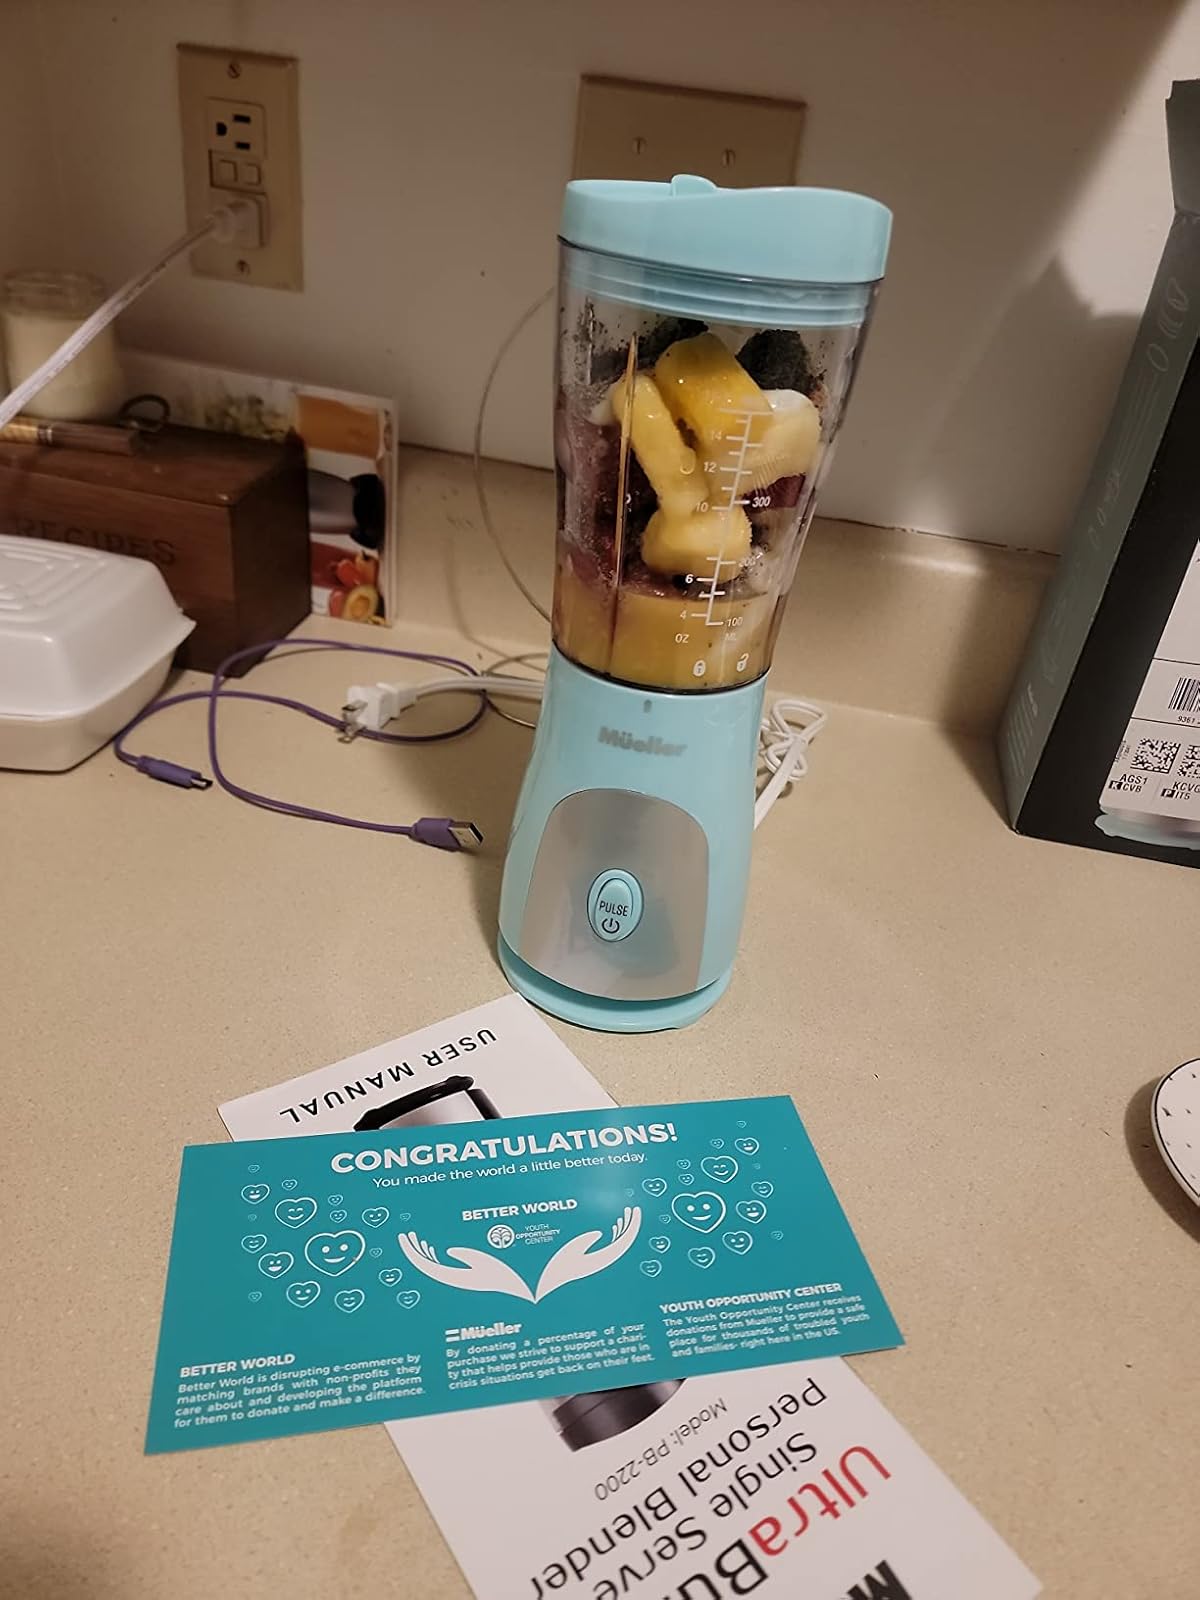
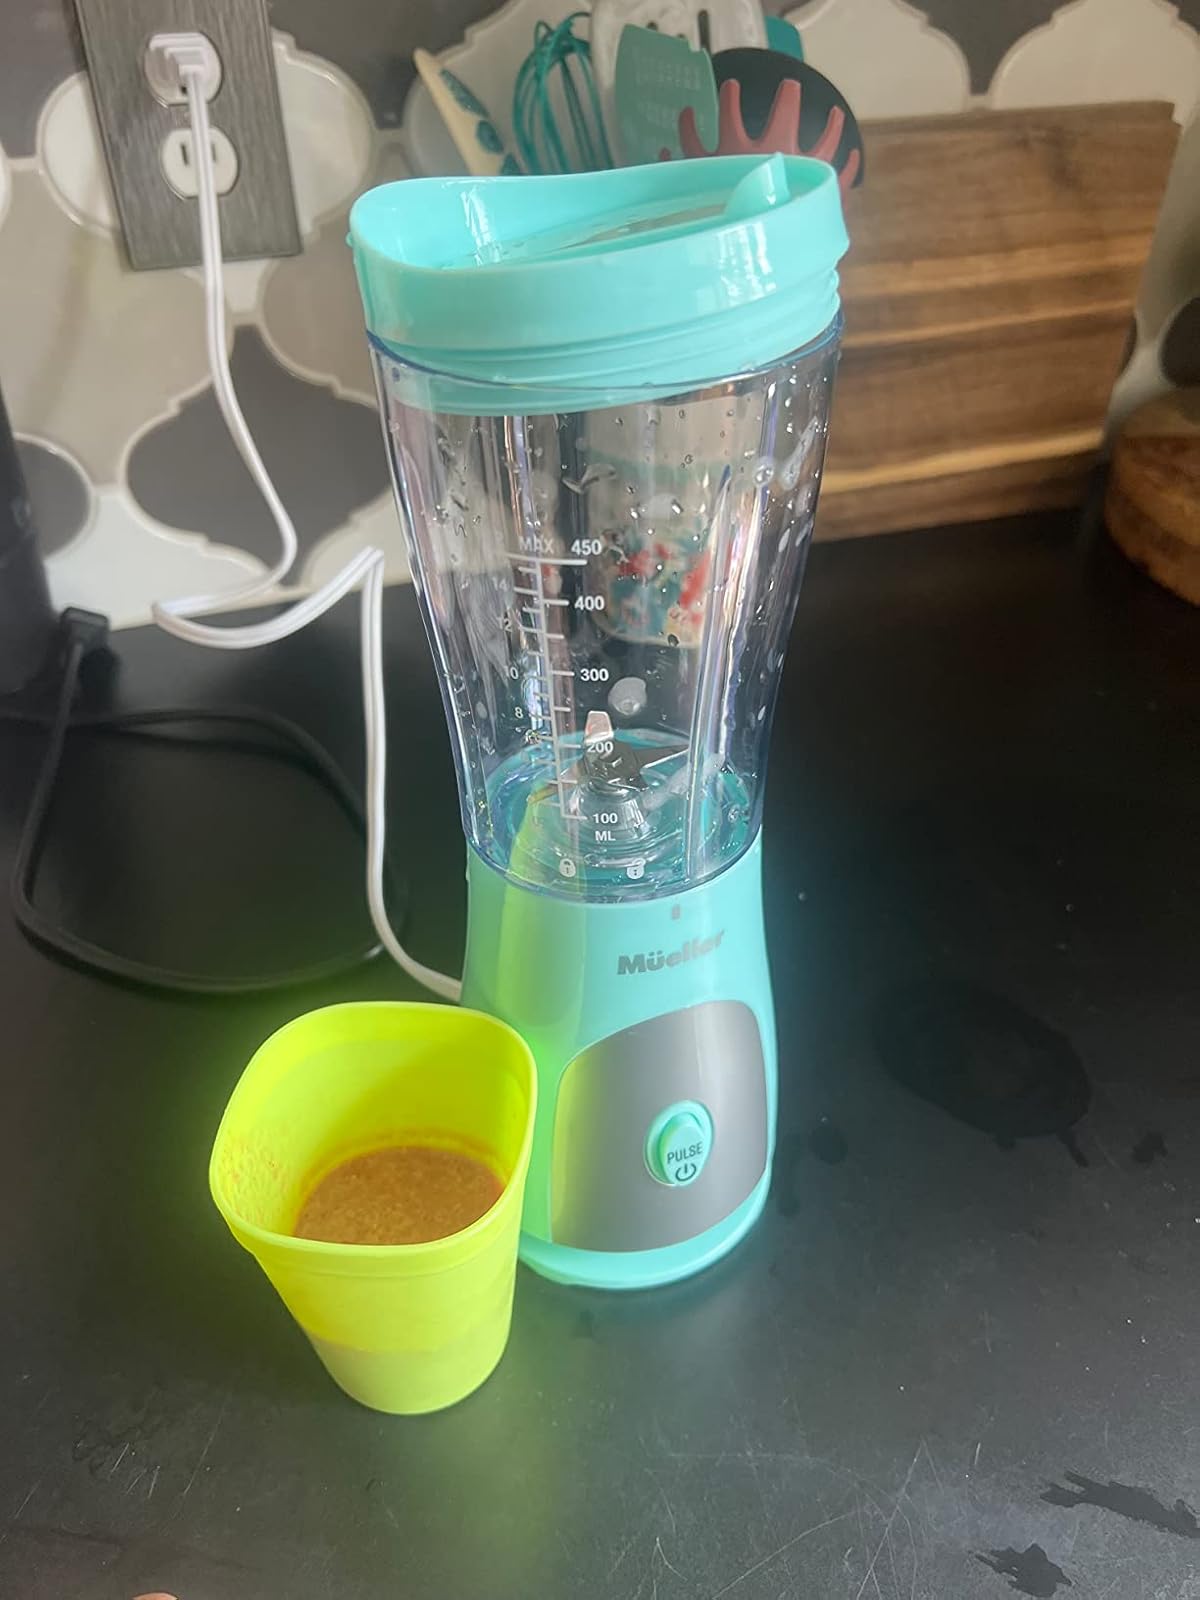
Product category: items_blender
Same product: yes